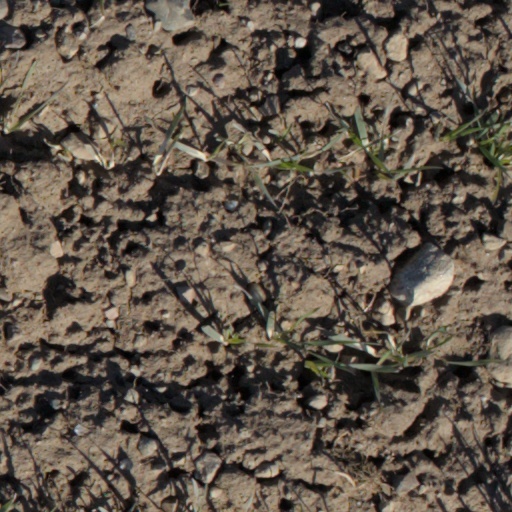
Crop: wheat